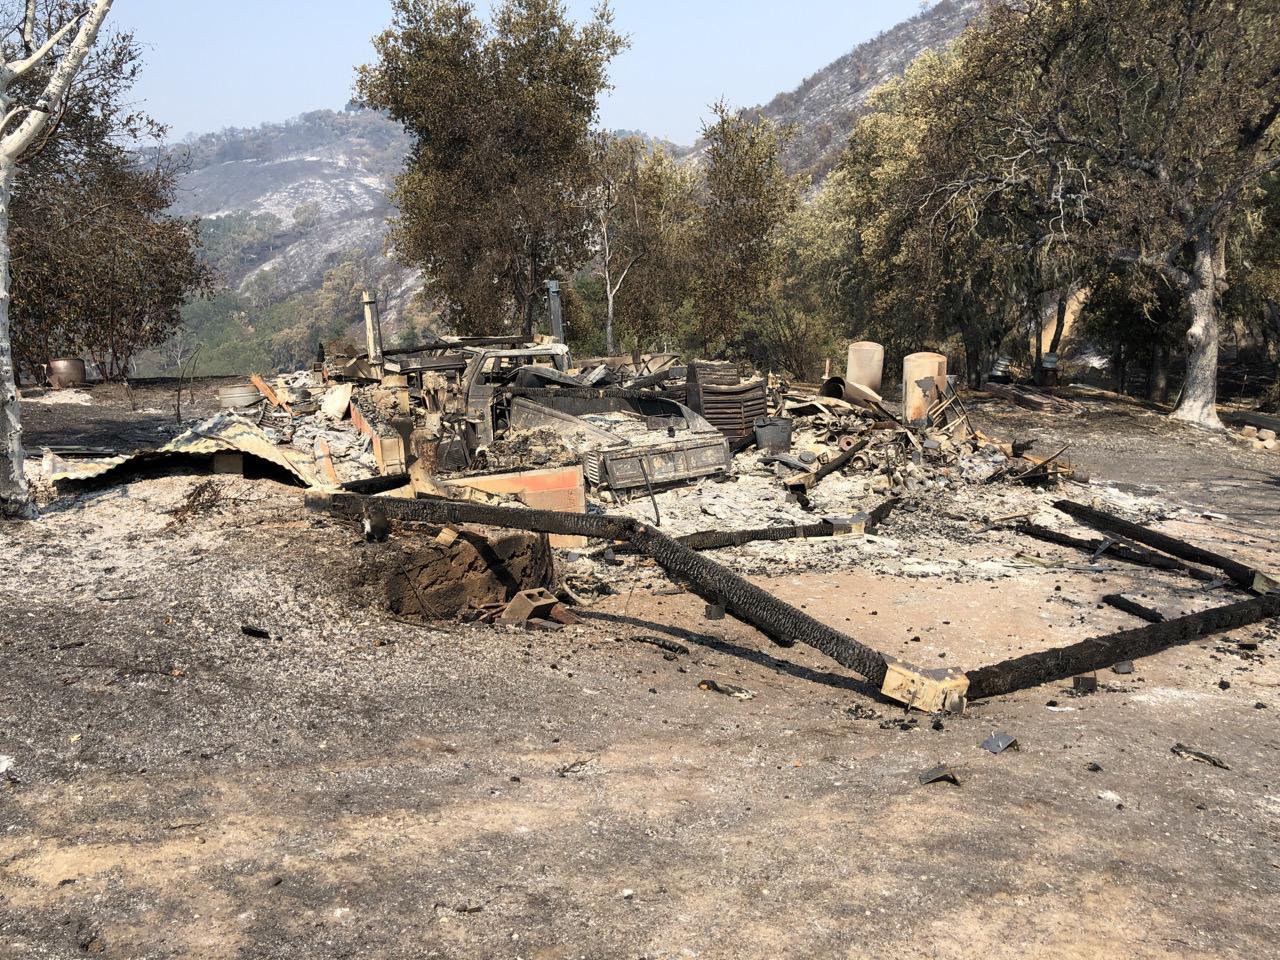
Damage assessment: destroyed